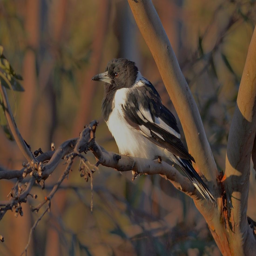
biological species in the early morning sunshine